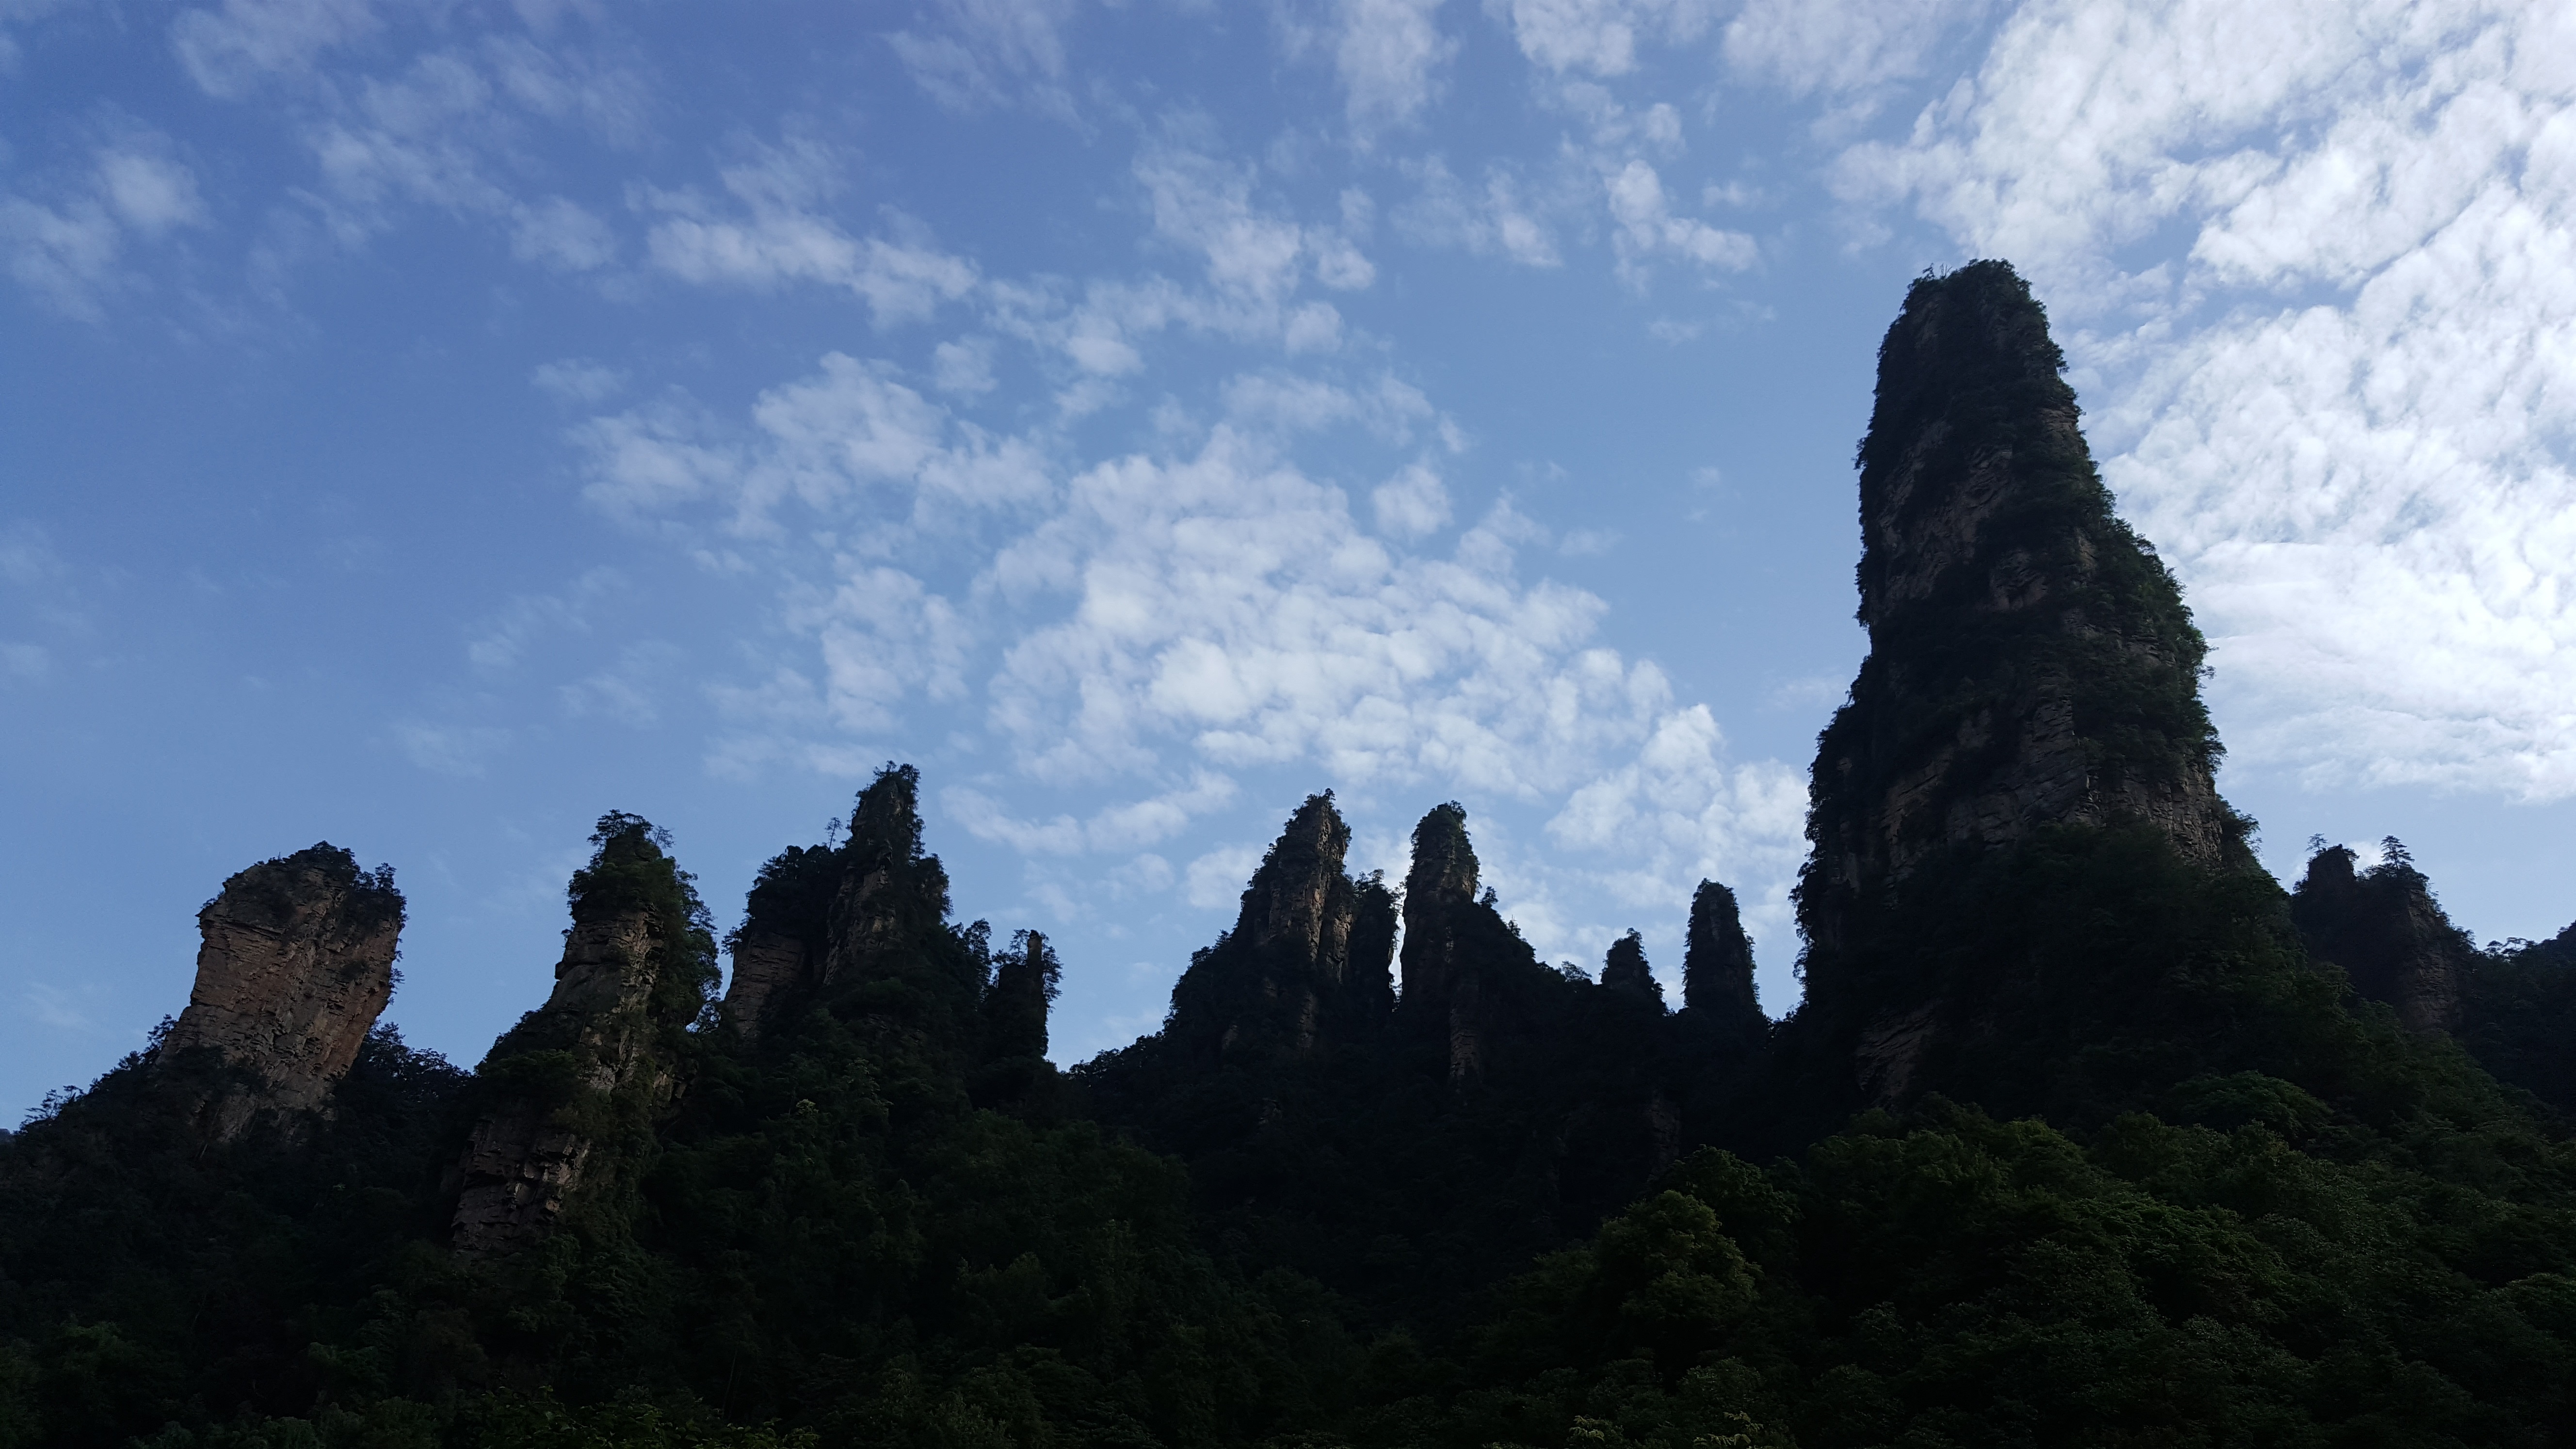
landscape, nature, rock, wilderness, mountain, cloud, sky, hill, valley, mountain range, terrain, ridge, summit, alps, plateau, landform, people's republic of china, zhangjiajie, geographical feature, mountainous landforms